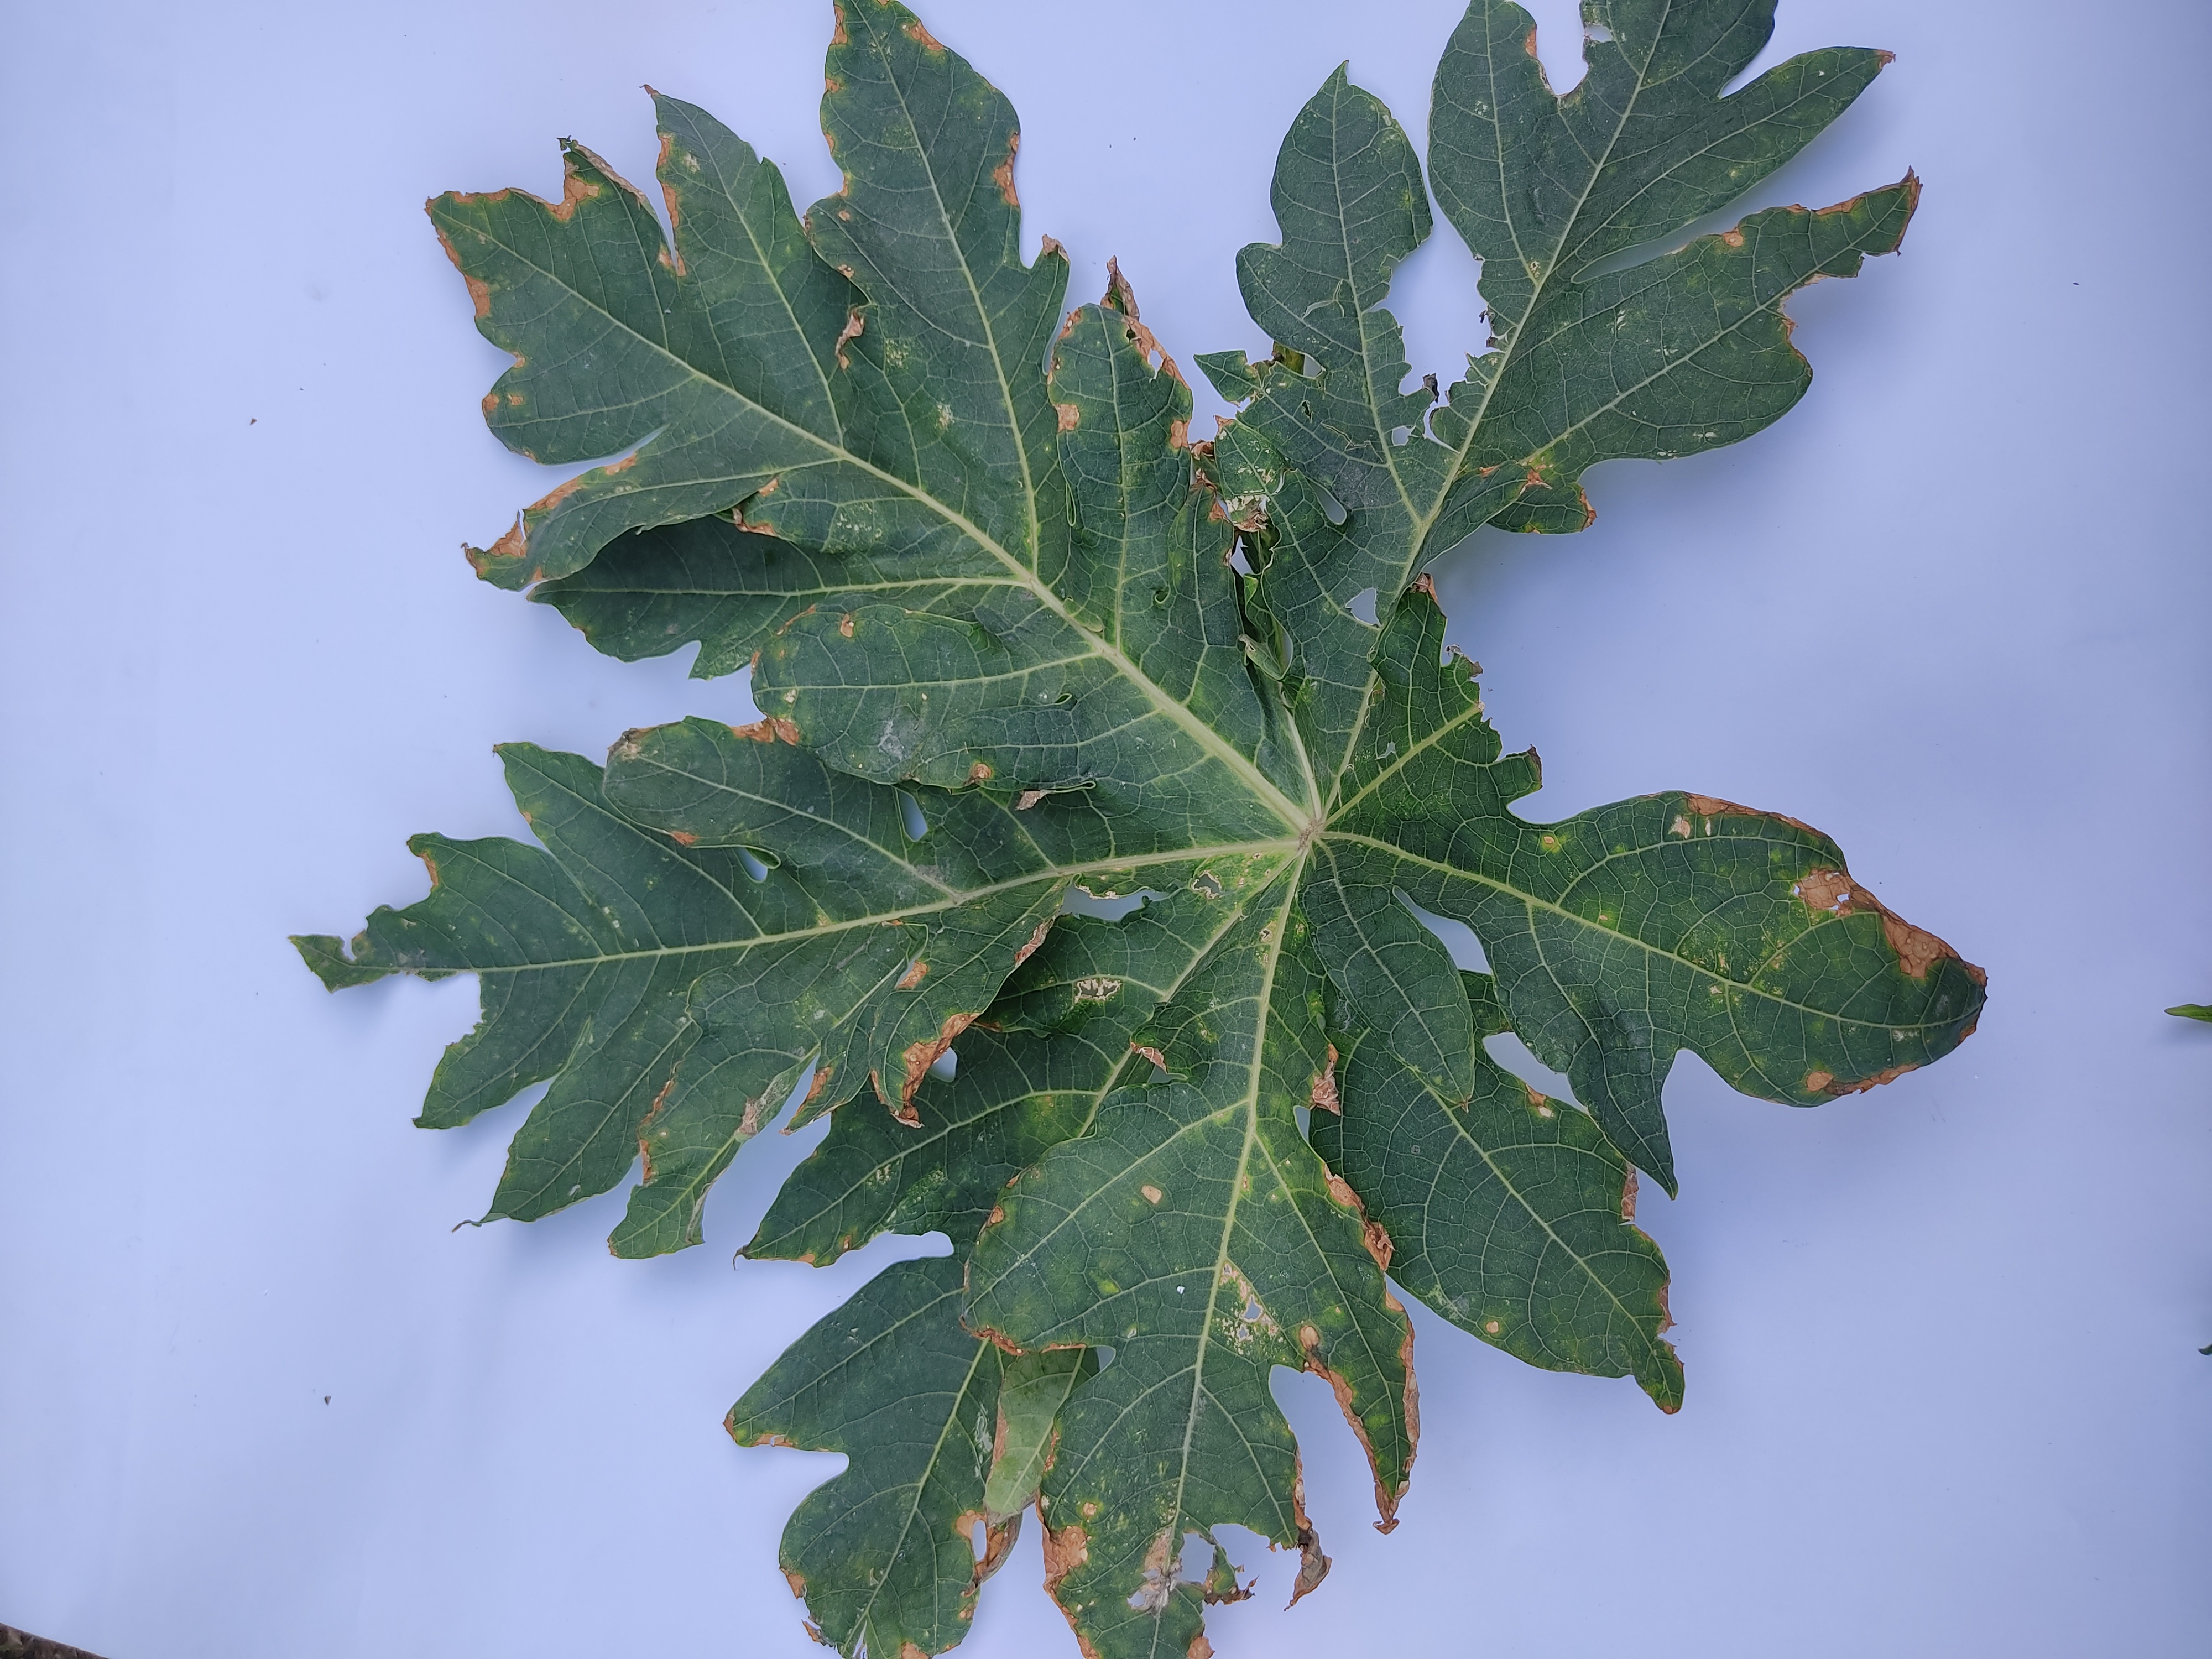
Label: Mite Disease